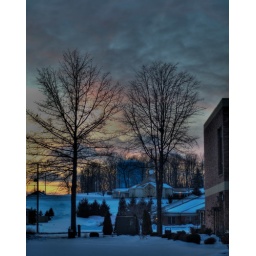
by mike welsh i shot this photo because of the alignment of the tree and sky